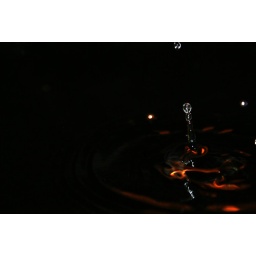
Me and my friend Chrish had some fun in the kitchen sink :)